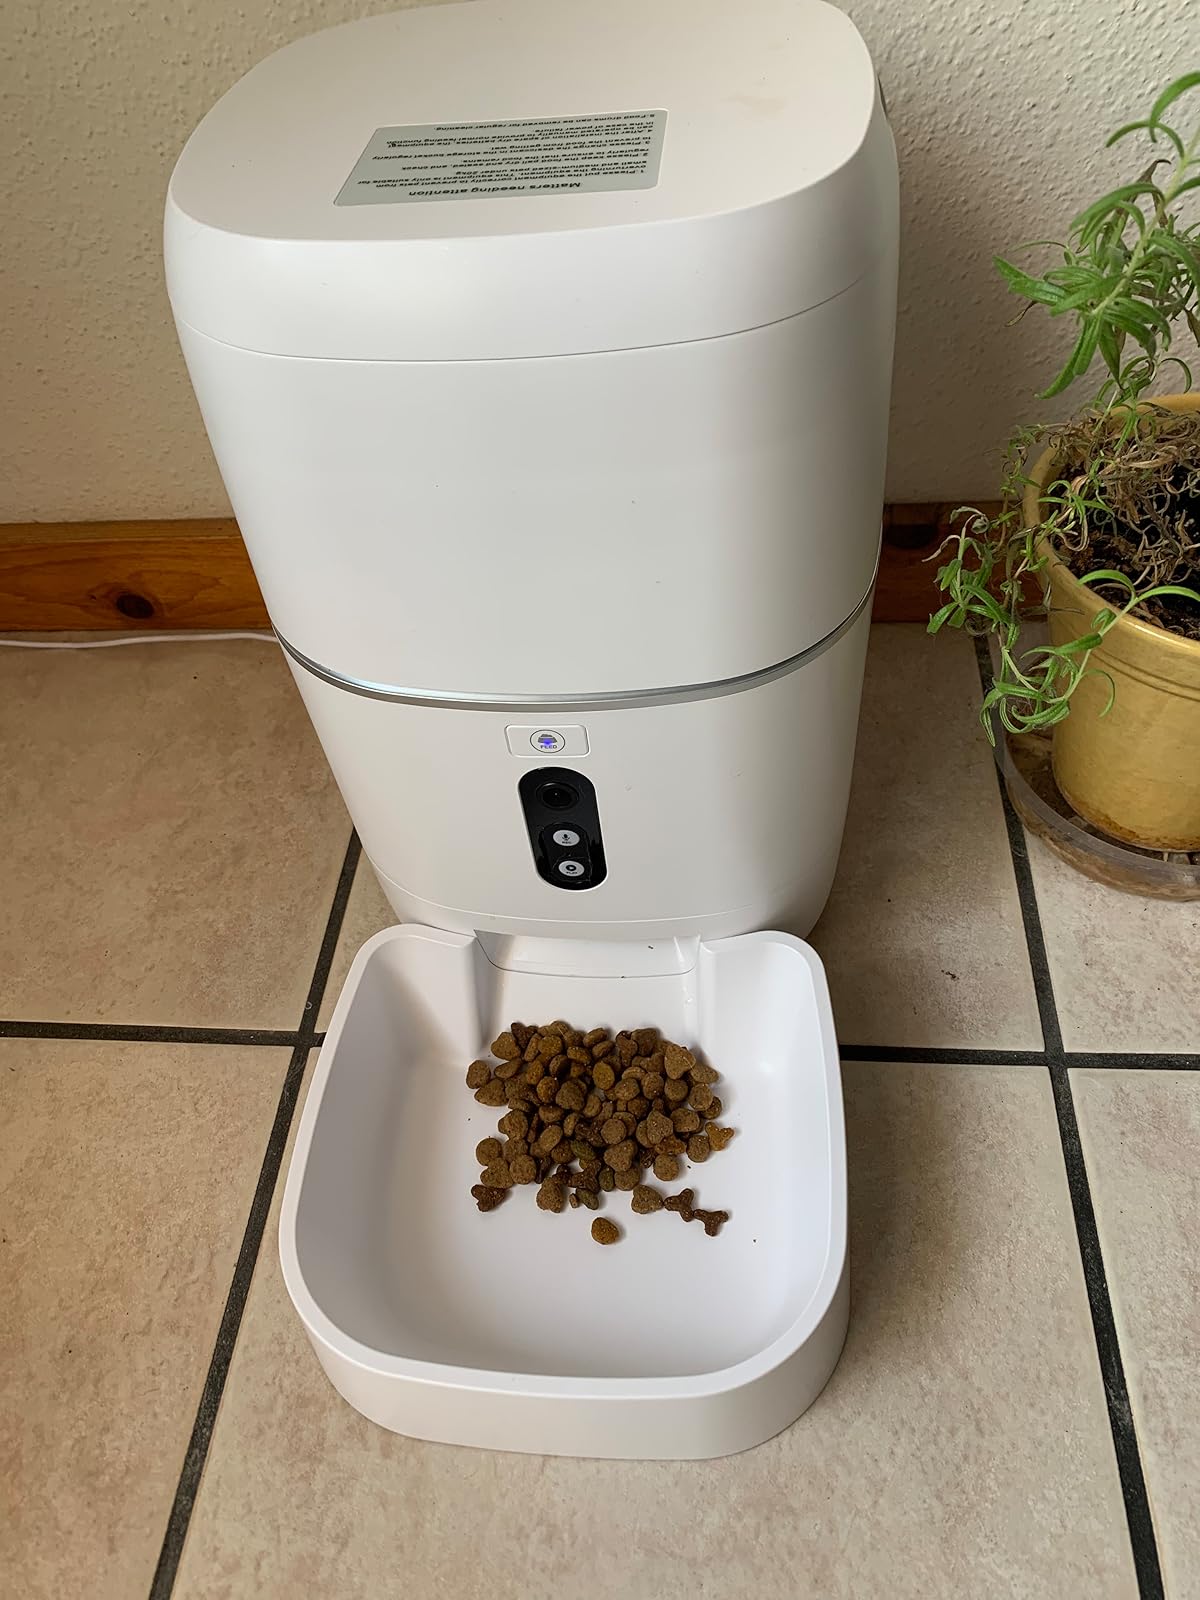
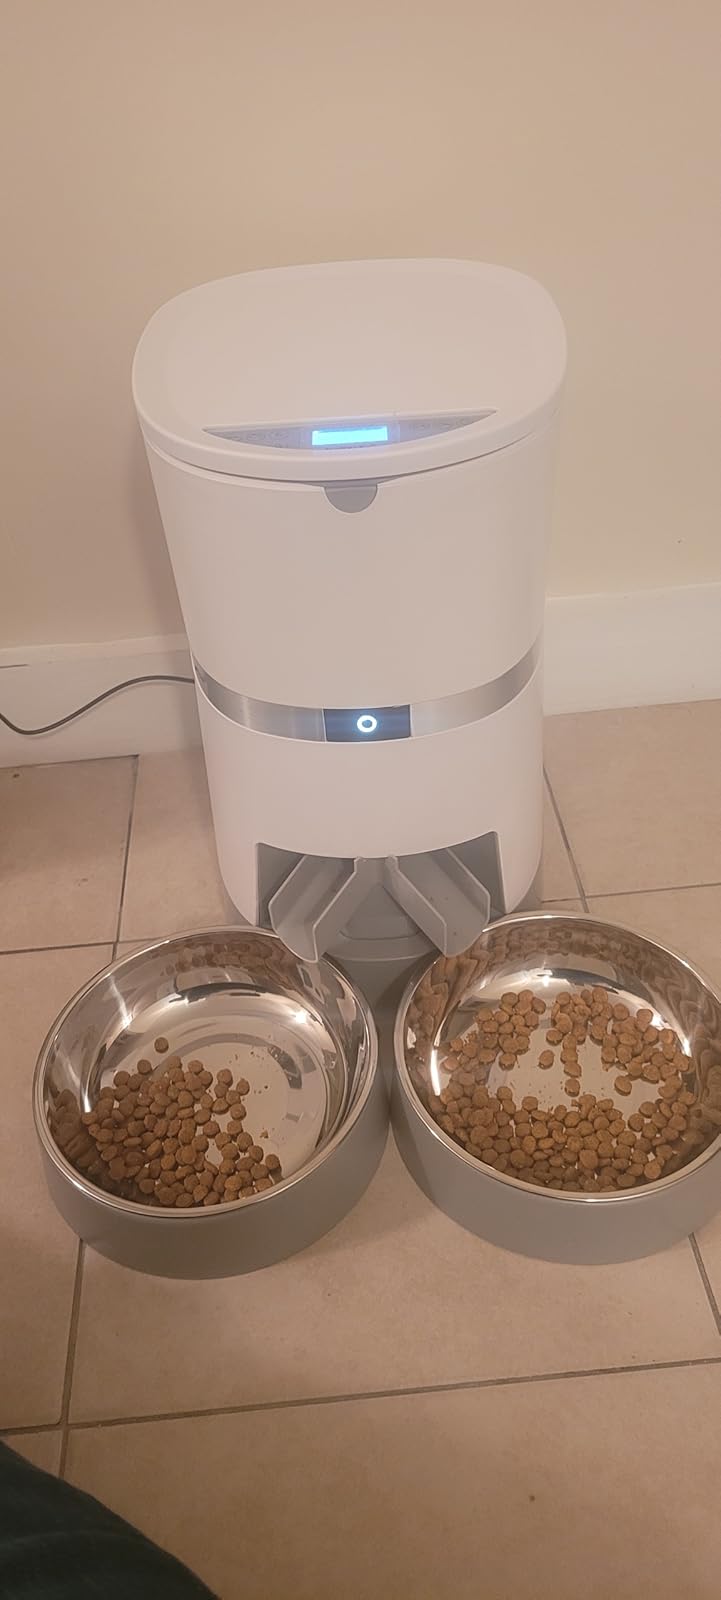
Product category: items_feeder
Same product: no